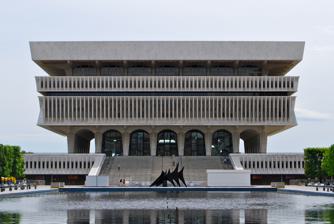
Building: Cultural Education Center
Country: United States of America
Year built: 1978
Building in Albany, New York This article relies largely or entirely on a single source . Relevant discussion may be found on the talk page . Please help improve this article by introducing  citations to additional sources . Find sources: "Cultural Education Center" – news · newspapers · books · scholar · JSTOR ( August 2020 ) Cultural Education Center General information Architectural style New Formalism Address 310 Madison Avenue Town or city Albany, New York Country United States Coordinates 42°38′54″N 73°45′43″W / 42.648311°N 73.761848°W / 42.648311; -73.761848 Construction started 1976 Completed 1978 Height 155 ft Technical details Floor count 12 Design and construction Architect(s) Harrison & Abramovitz Carson, Lundin & Shaw James, Meadows and Howard References The Cultural Education Center is on the south side of the Empire State Plaza in Albany , New York . Located on Madison Avenue, it faces northward towards the New York State Capitol building.  Construction of the building, which was designed in the New Formalist style, was completed in 1978. The eleven story, 1.5 million square foot (135,000 m³) building houses the main offices of the New York State Office of Cultural Education (part of the New York State Education Department ), which include the New York State Museum (floors 1-4), the New York State Archives (floor 9), and the New York State Library (floors 5-8 and 11). Another view of the Cultural Education Center Details of New York State Museum, Albany. References Wikimedia Commons has media related to Culture Education Center .